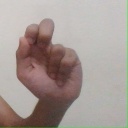
अक्षर: ढ